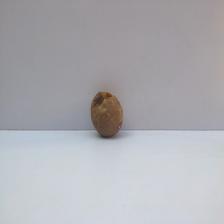
Size: Spoiled